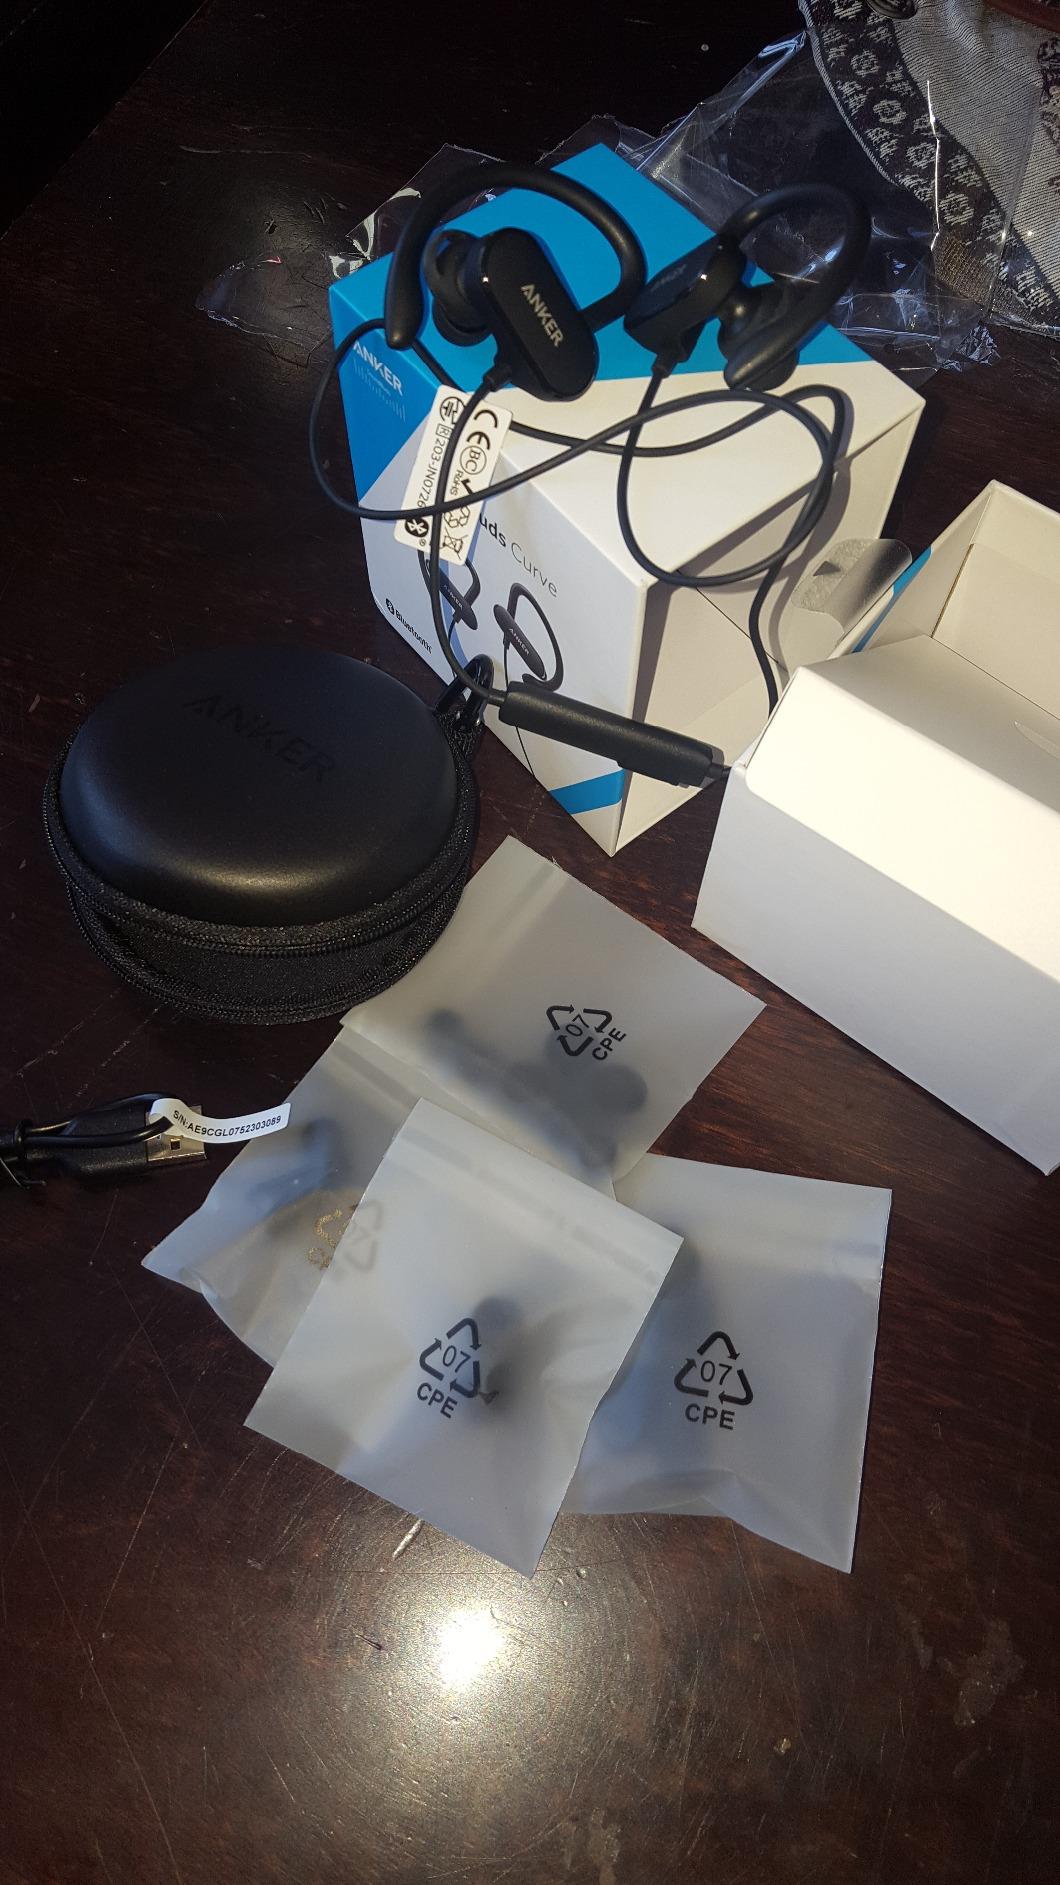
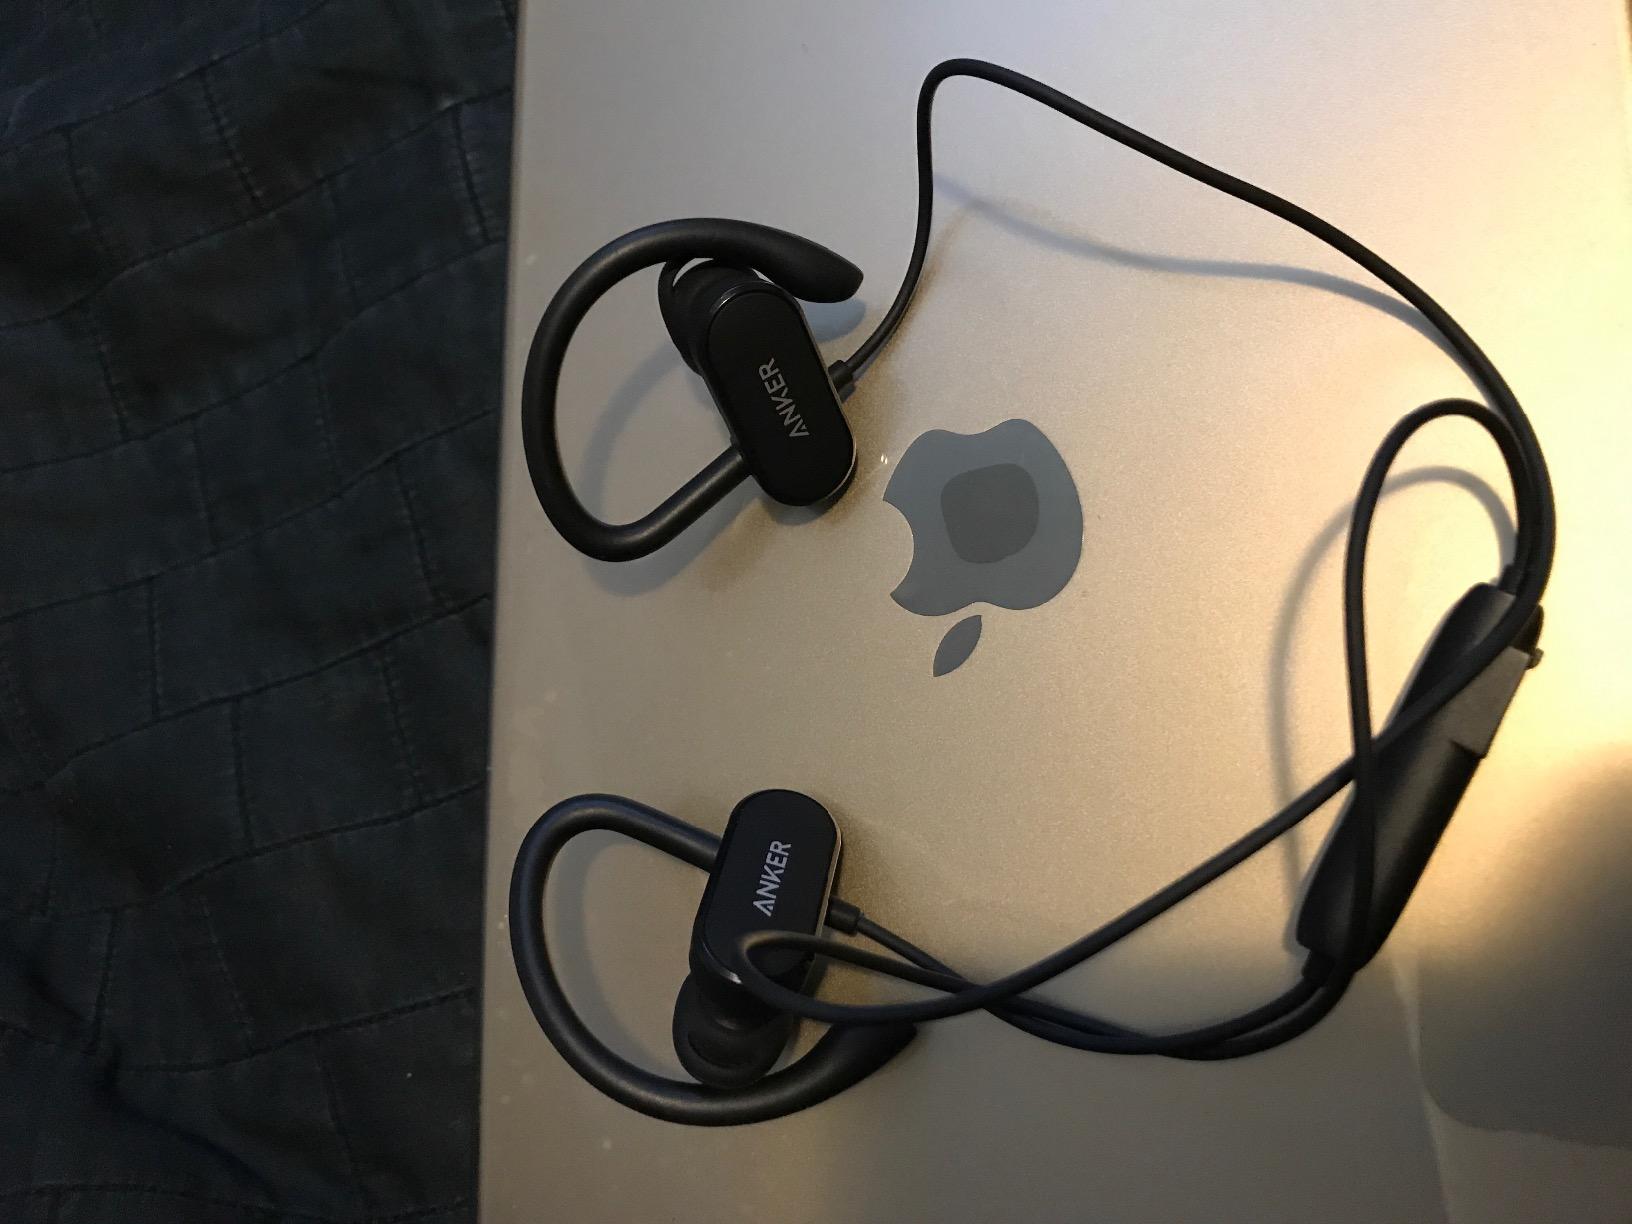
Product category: headphones
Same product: yes